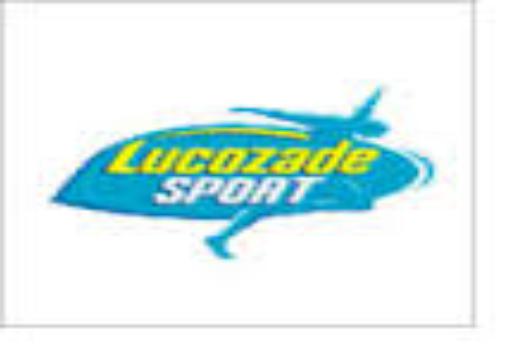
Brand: Lucozade
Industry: Food